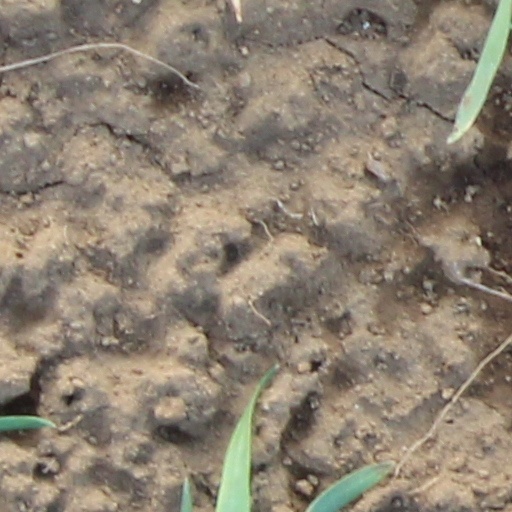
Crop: wheat